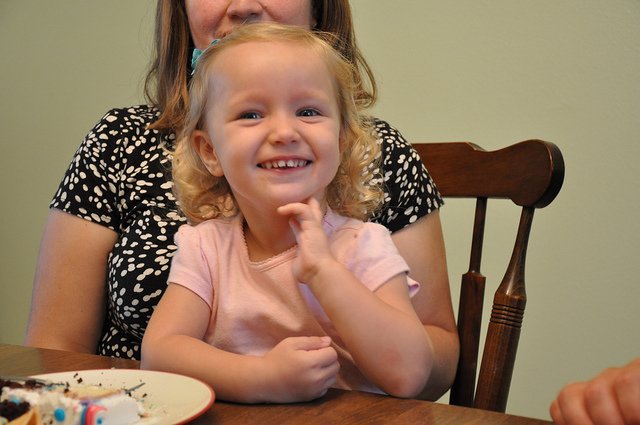
user: Given an image and a question. Answer the question in a short answer. Question: What ethnicity is the girl? Short Answer:
assistant: caucasian